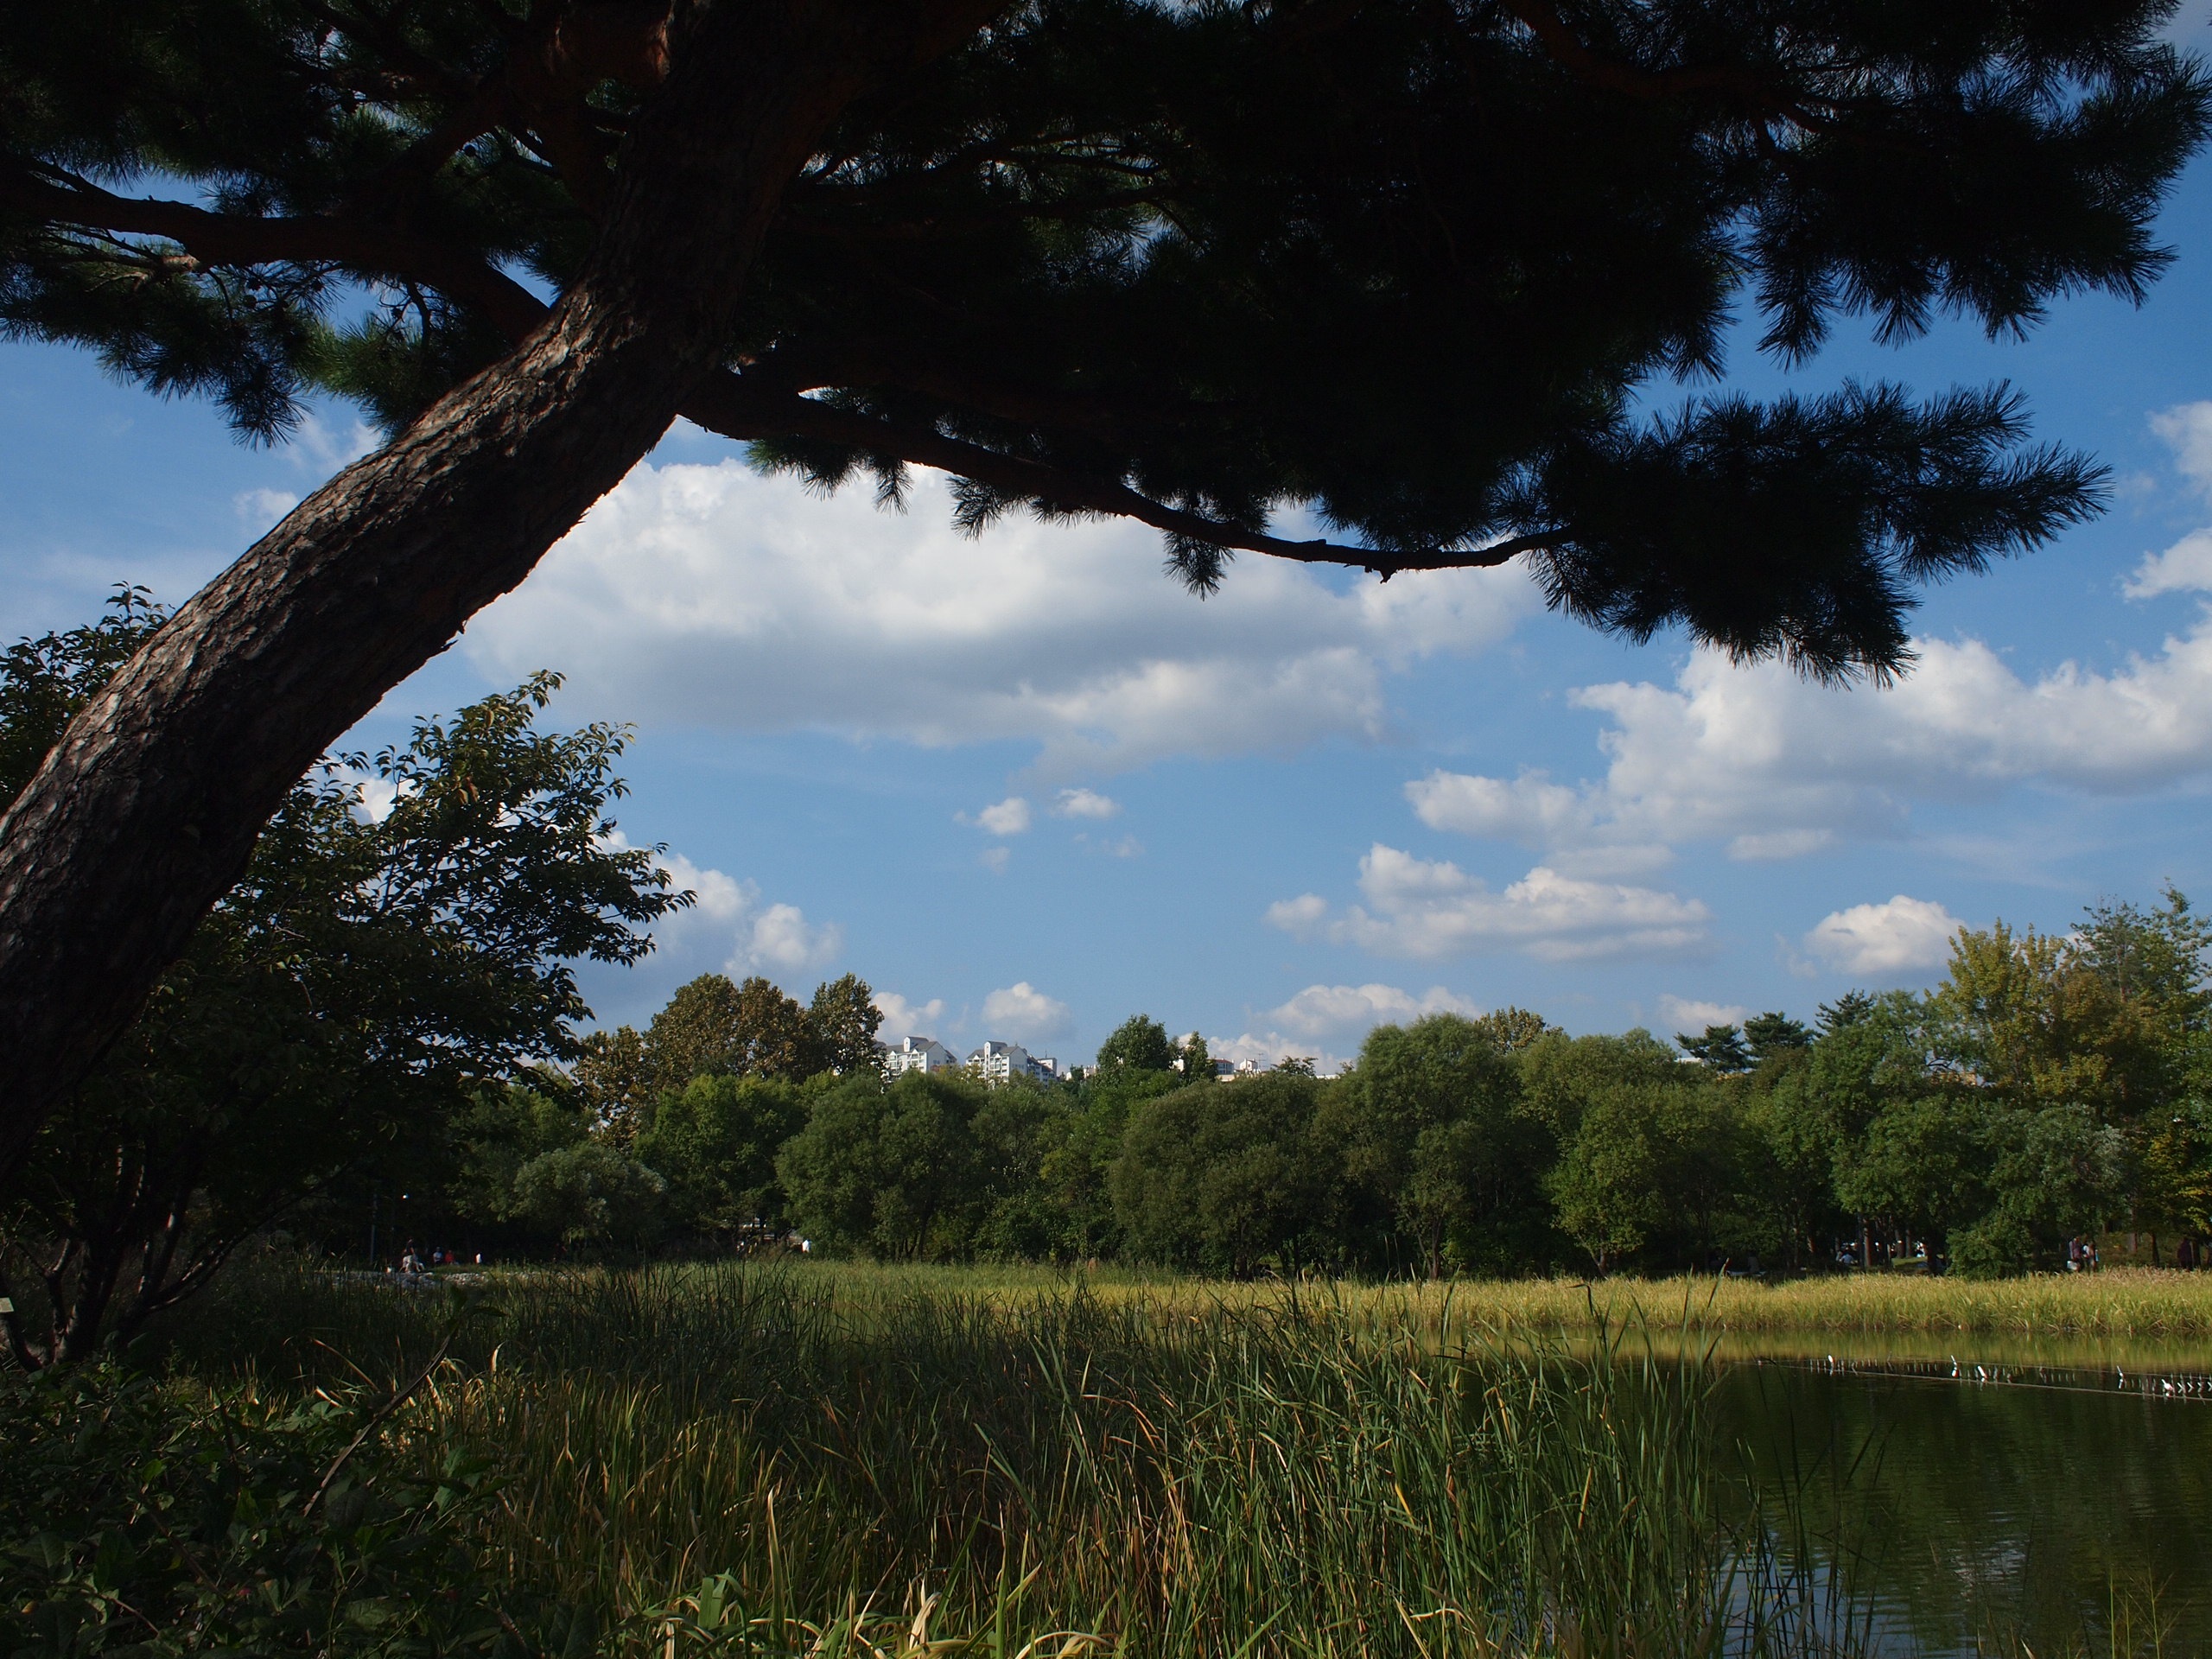
landscape, tree, water, nature, forest, grass, wilderness, branch, cloud, plant, sky, wood, meadow, sunlight, leaf, flower, lake, river, summer, pond, spring, reflection, autumn, wetland, woodland, habitat, ecosystem, rural area, seoul forest, natural environment, woody plant